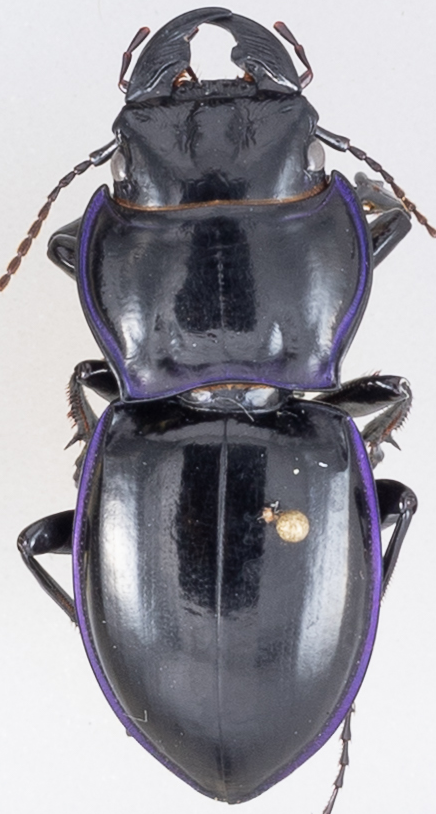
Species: Pasimachus punctulatus
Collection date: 2019-07-09
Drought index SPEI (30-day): -0.24
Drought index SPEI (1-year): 2.09
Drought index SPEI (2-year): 2.09